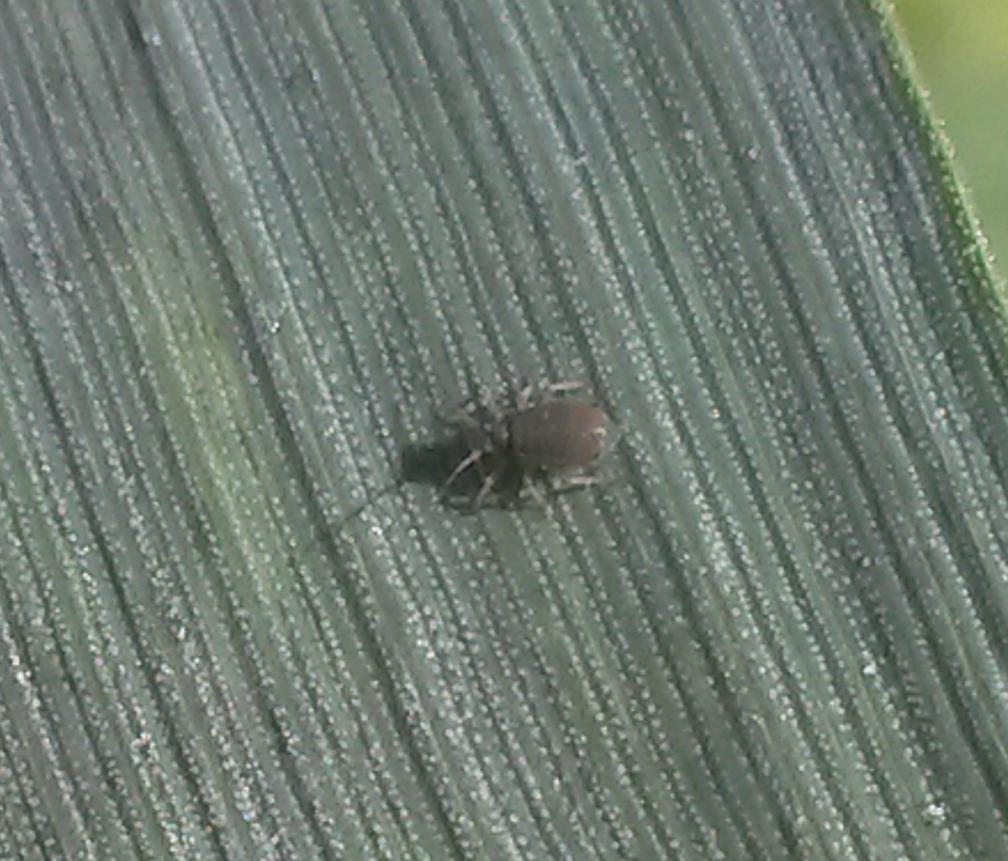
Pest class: bird_cherry_oat_aphid